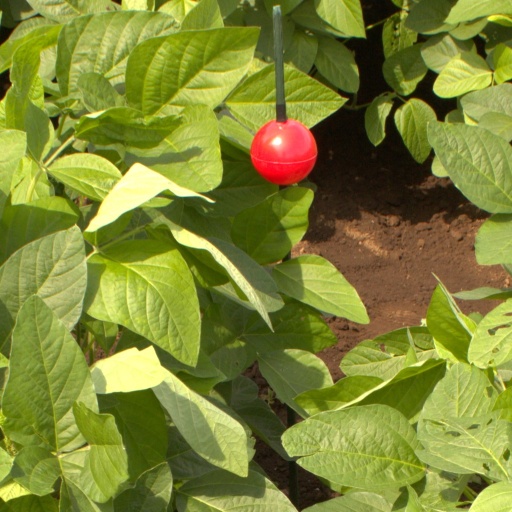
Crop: soybean